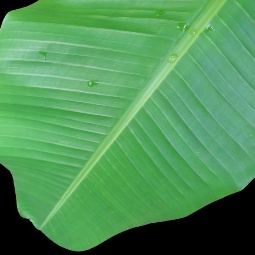
Label: Healthy